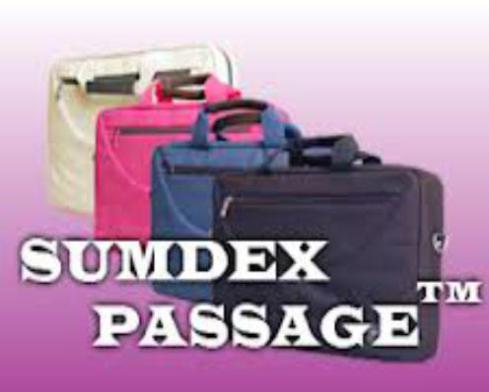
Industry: Clothes